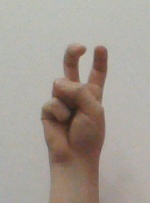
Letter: toot